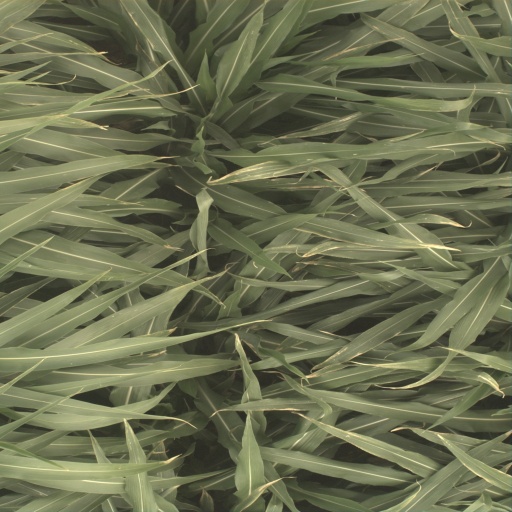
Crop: sorghum